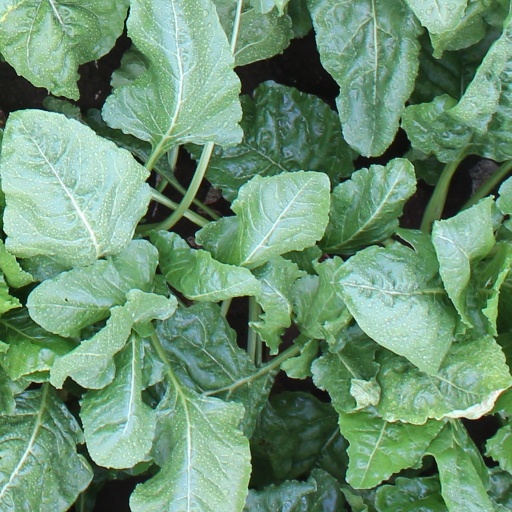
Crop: sugar beet